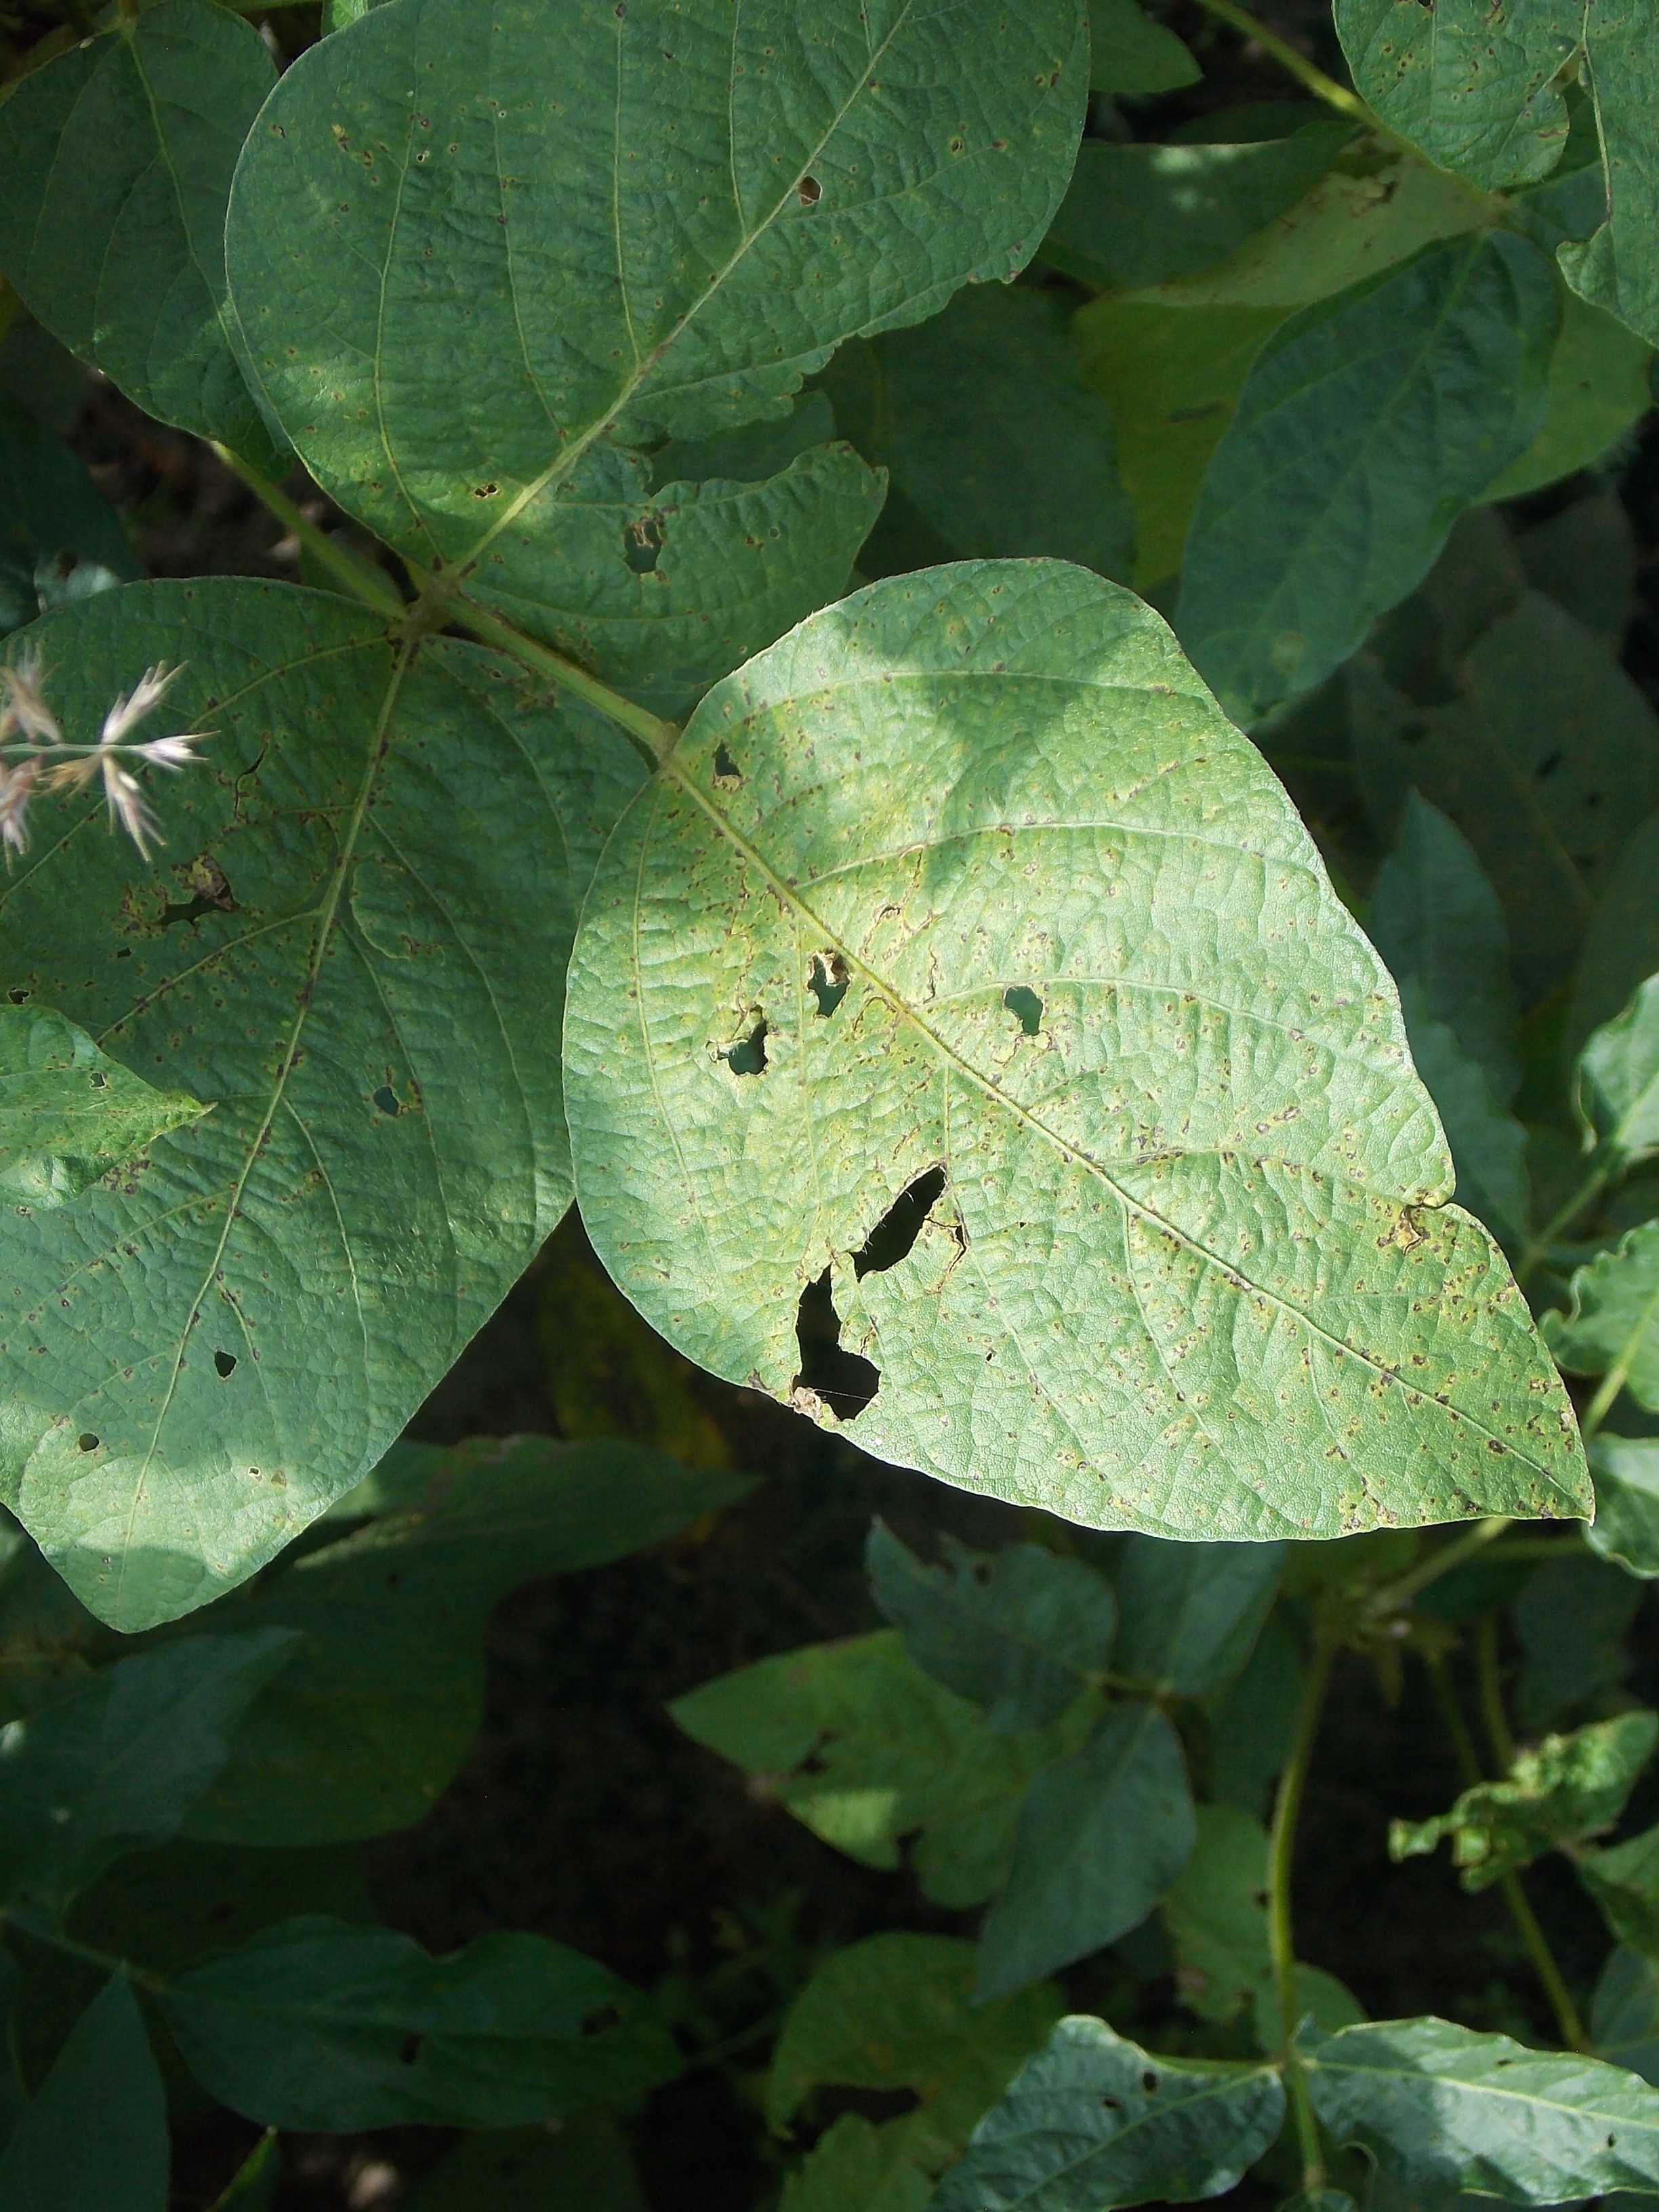
Label: Disease